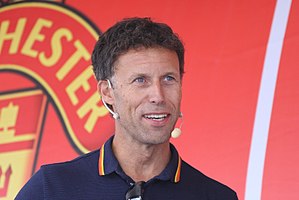
Ronny Johnsen
29. juli 2017
Jean Ronny Johnsen er en tidligere norsk fodboldspiller. Johnsen spillede som center back eller defensiv midtbanespiller, men han var ofte på sidelinjen på grund af sine mange skader.